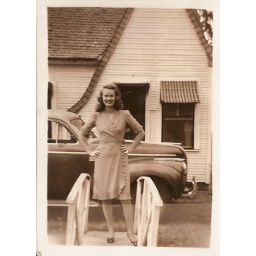
I liked this snapshot of a lady in front of a car and a house or a cabin... Unmarked.